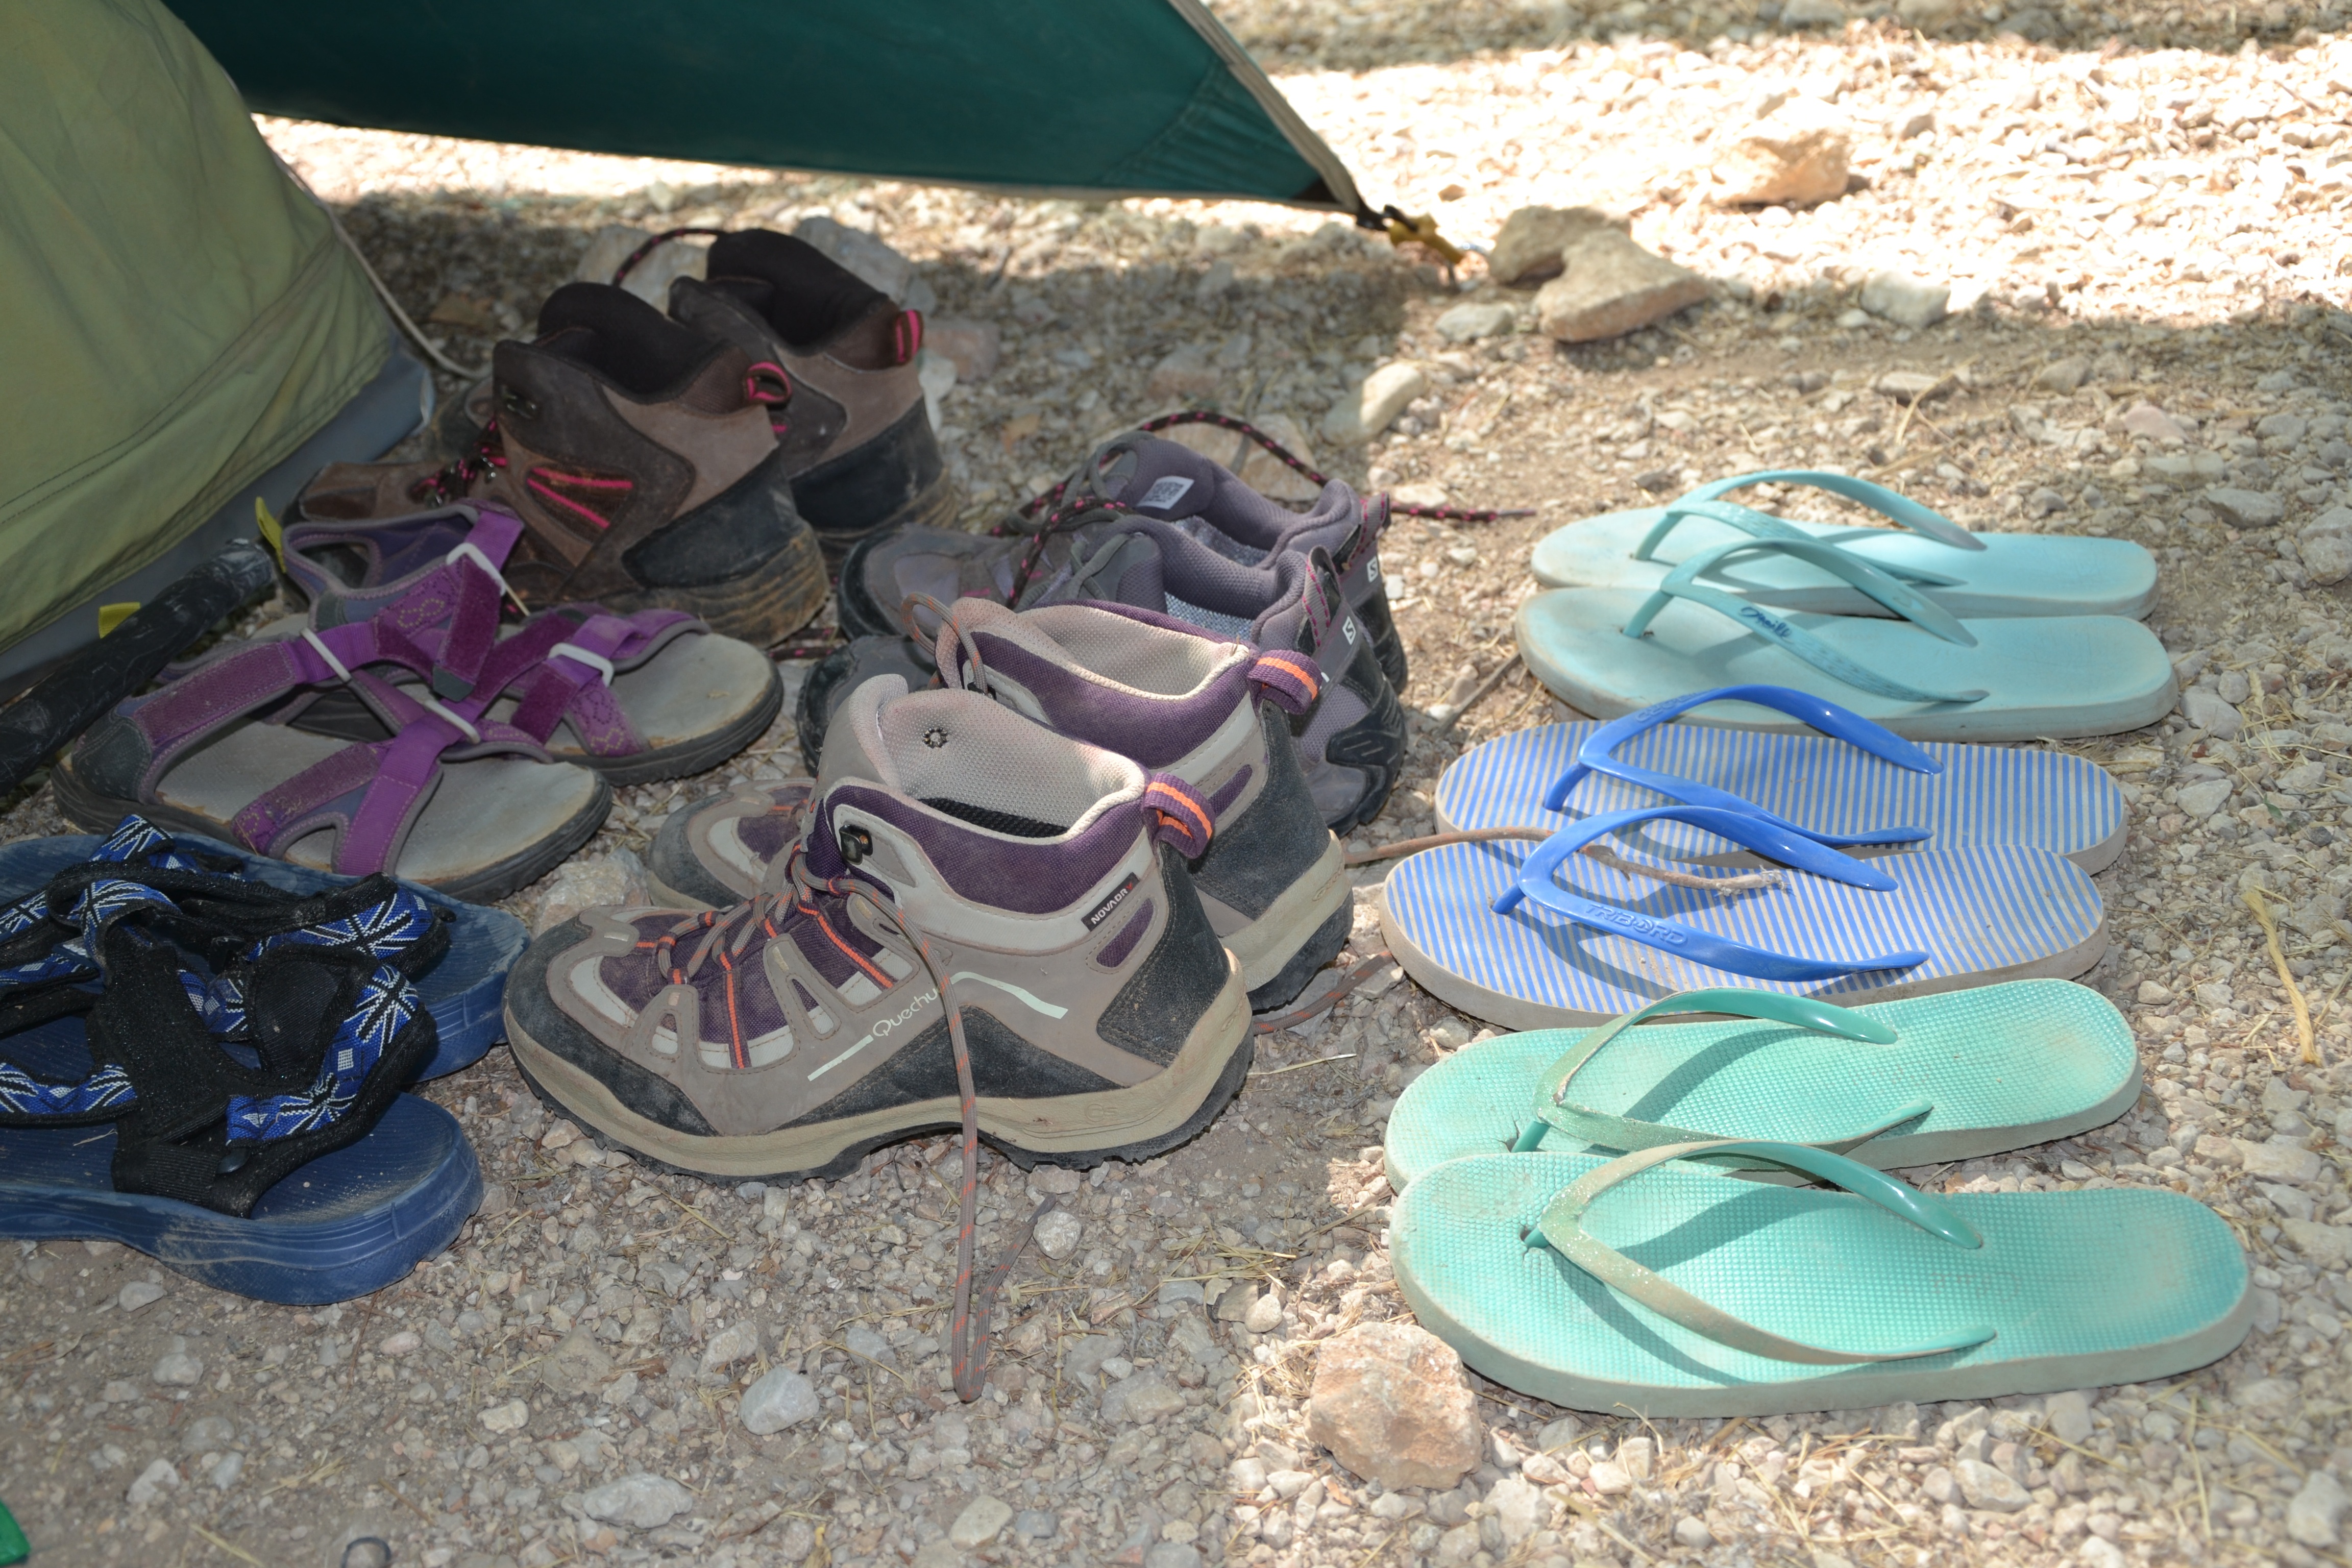
shoe, blue, camping, tent, camp, footwear, order, equality, open air, nerpio